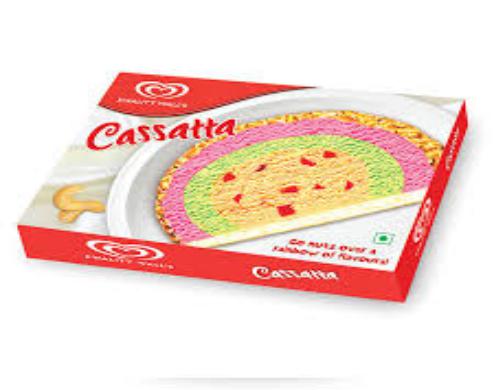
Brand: Kwality Wall's
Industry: Food